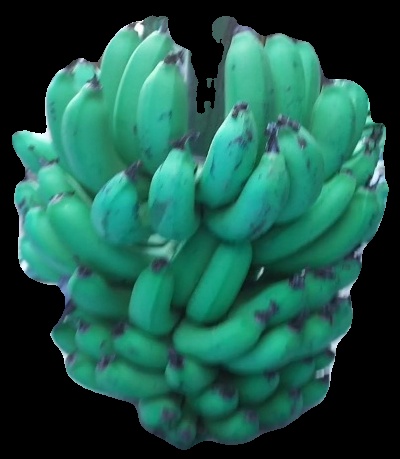
Variety: pachbale
Grade: grade2